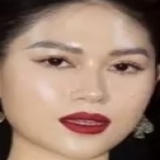
diễn viên Ngọc Thanh Tâm